Giordano Bruno Guerri

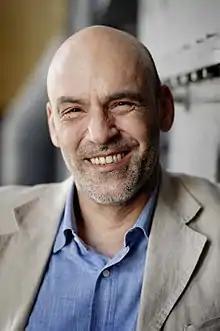
Bruno in 2007

Giordano Bruno Guerri (born 21 December 1950) is an Italian historian, writer, and journalist. He is an important scholar of twentieth-century Italy, in particular of the Fascist period and the relationship between Italians and the Catholic Church.